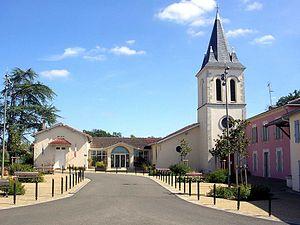
Bretagne-de-Marsan, mairie et église Saint-Martin
Bretagne-de-Marsan est une commune du sud-ouest de la France, située dans le département des Landes.